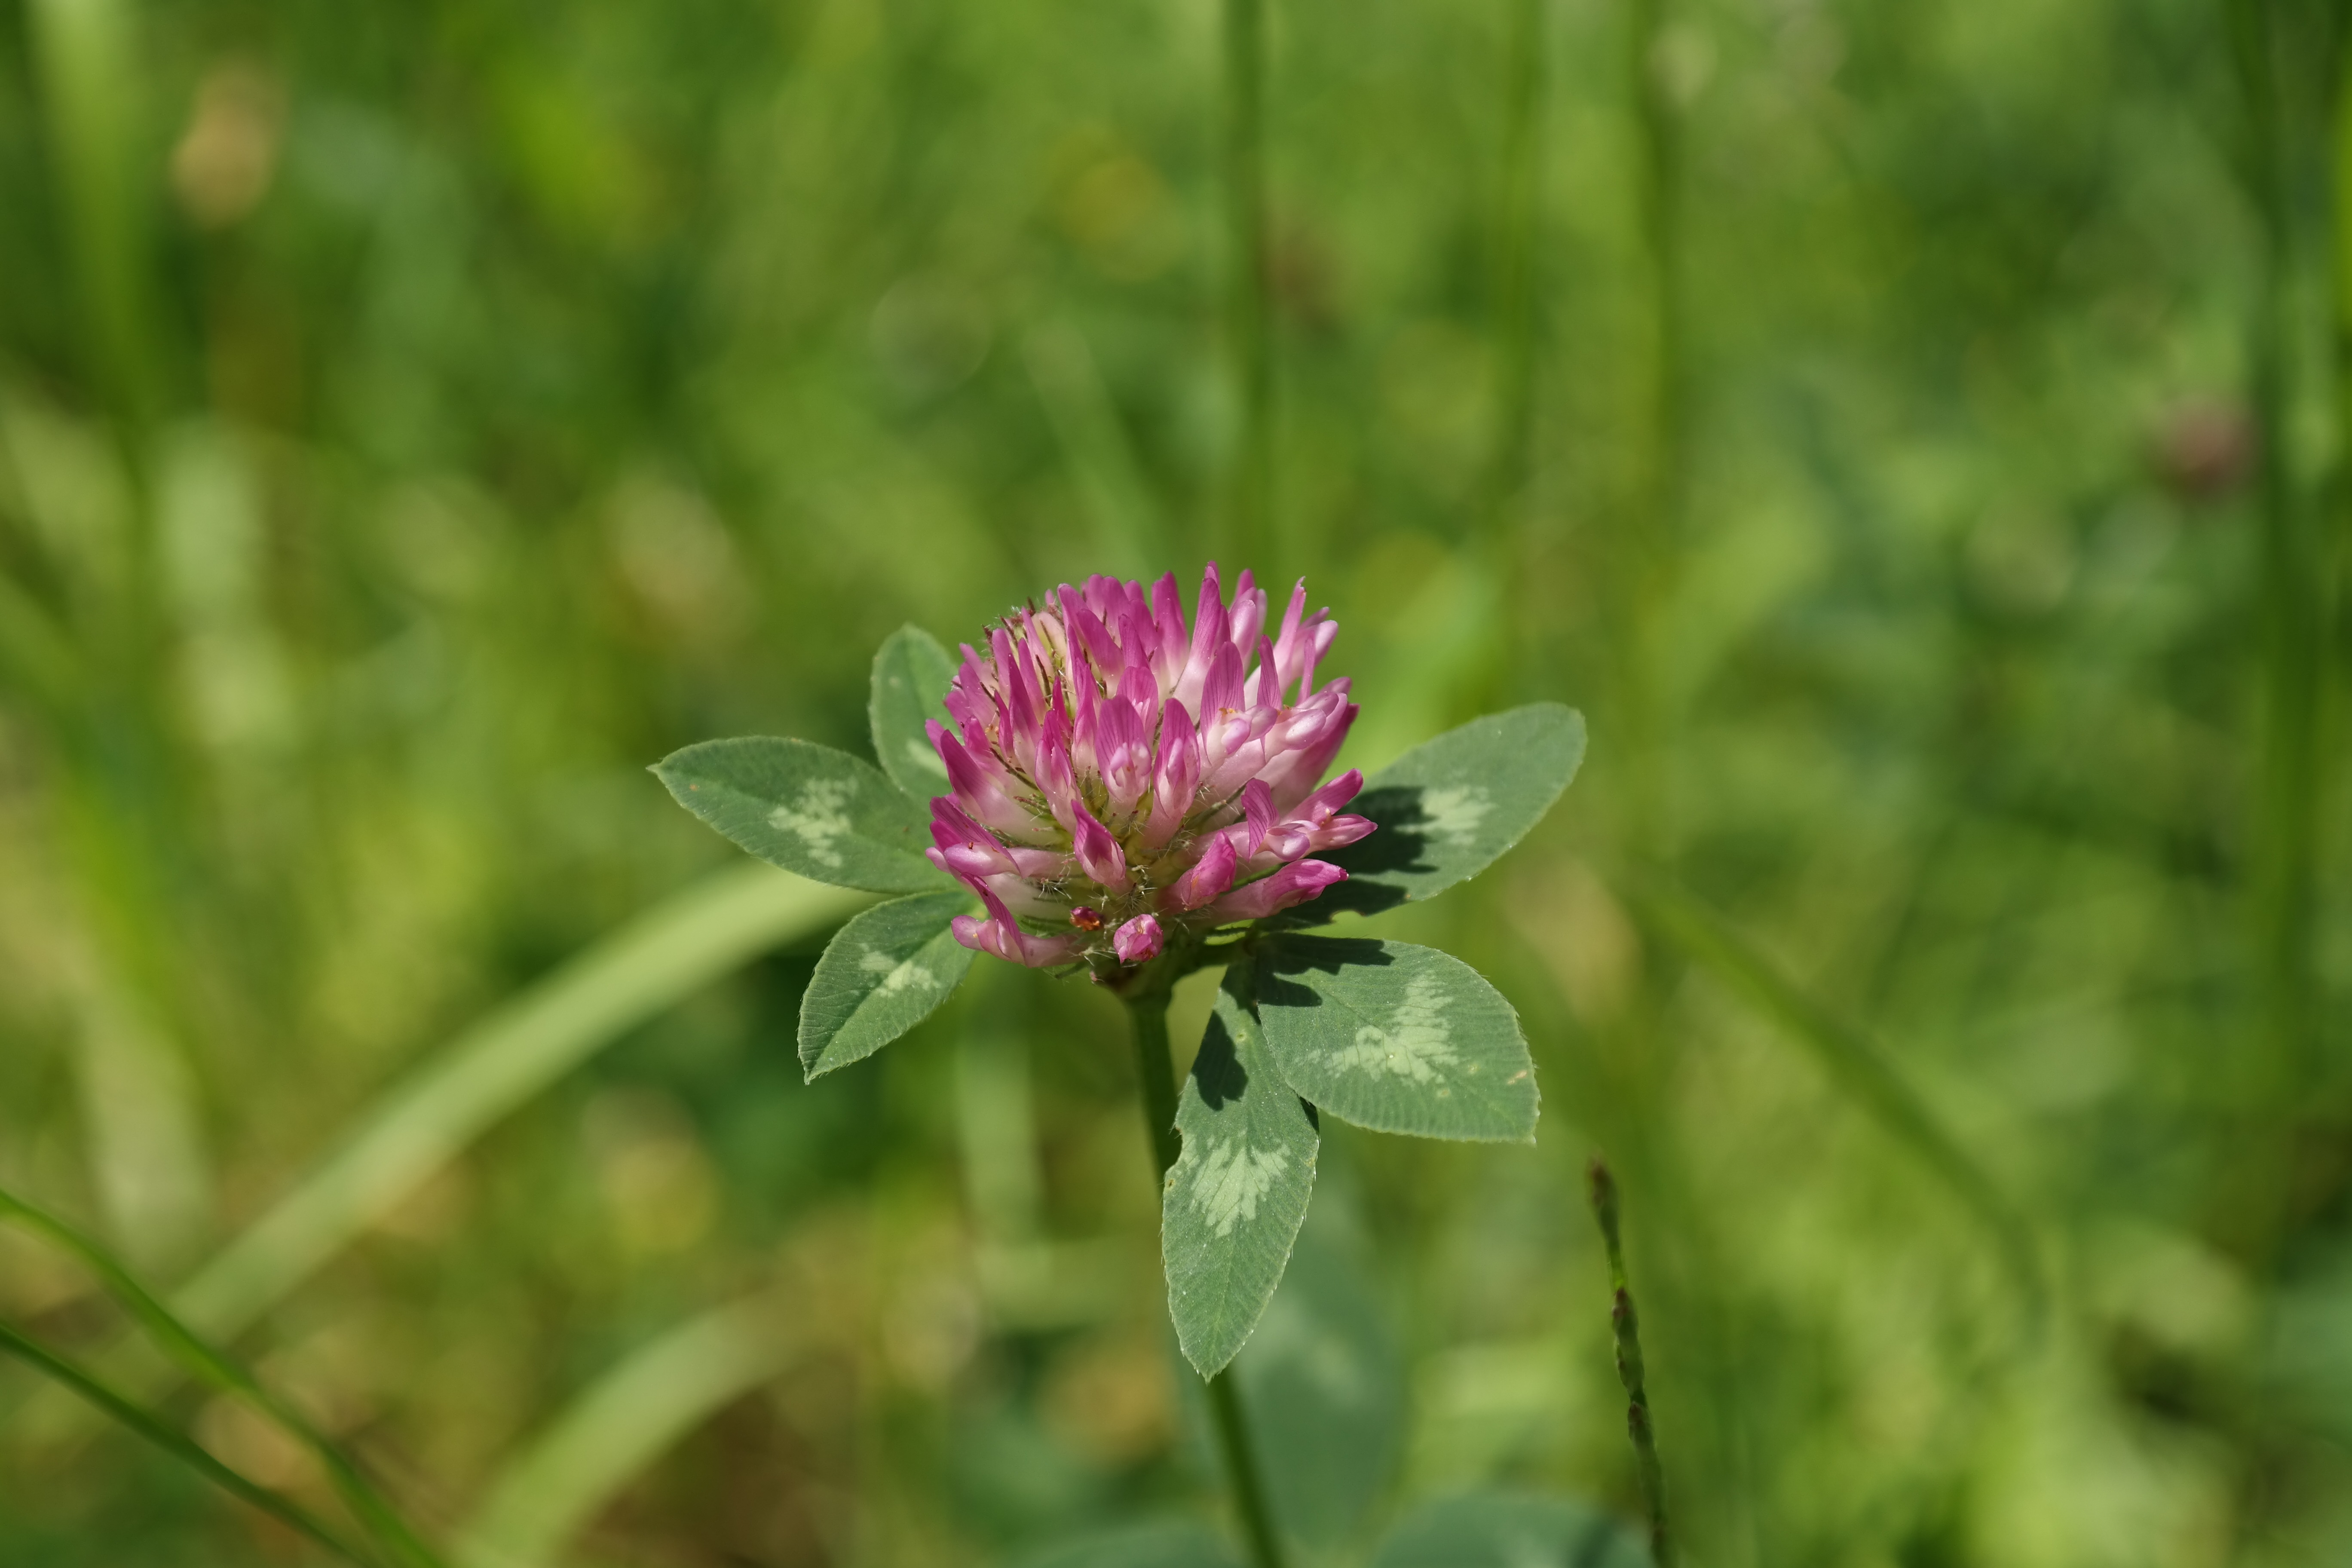
nature, grass, blossom, plant, meadow, prairie, flower, petal, red, botany, pink, flora, clover, wildflower, pointed flower, klee, macro photography, legume, fodder plant, flowering plant, grassland plants, daisy family, fabaceae, red clover, trifolium pratense, faboideae, trifolium, leguminosae, plant stem, land plant